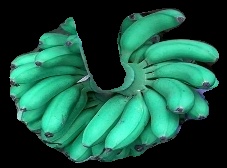
Variety: rasbale
Grade: grade1